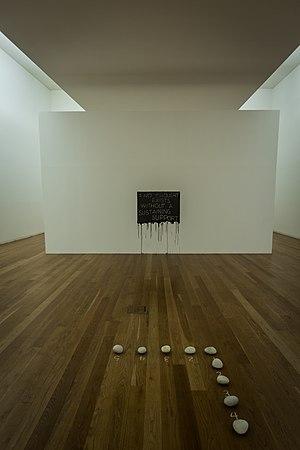
Mel Bochner, né en 1940 à Pittsburgh, est un artiste conceptuel américain.